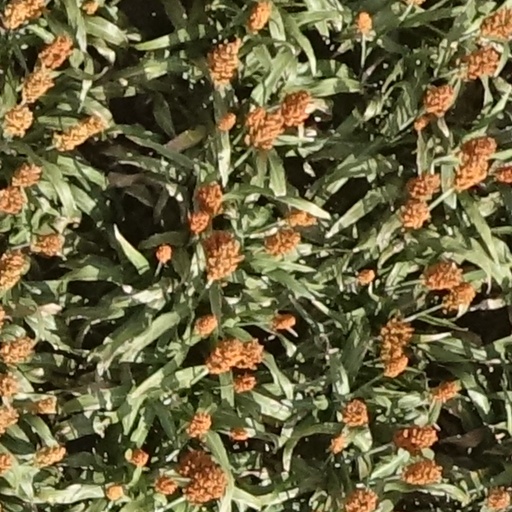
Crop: sorghum